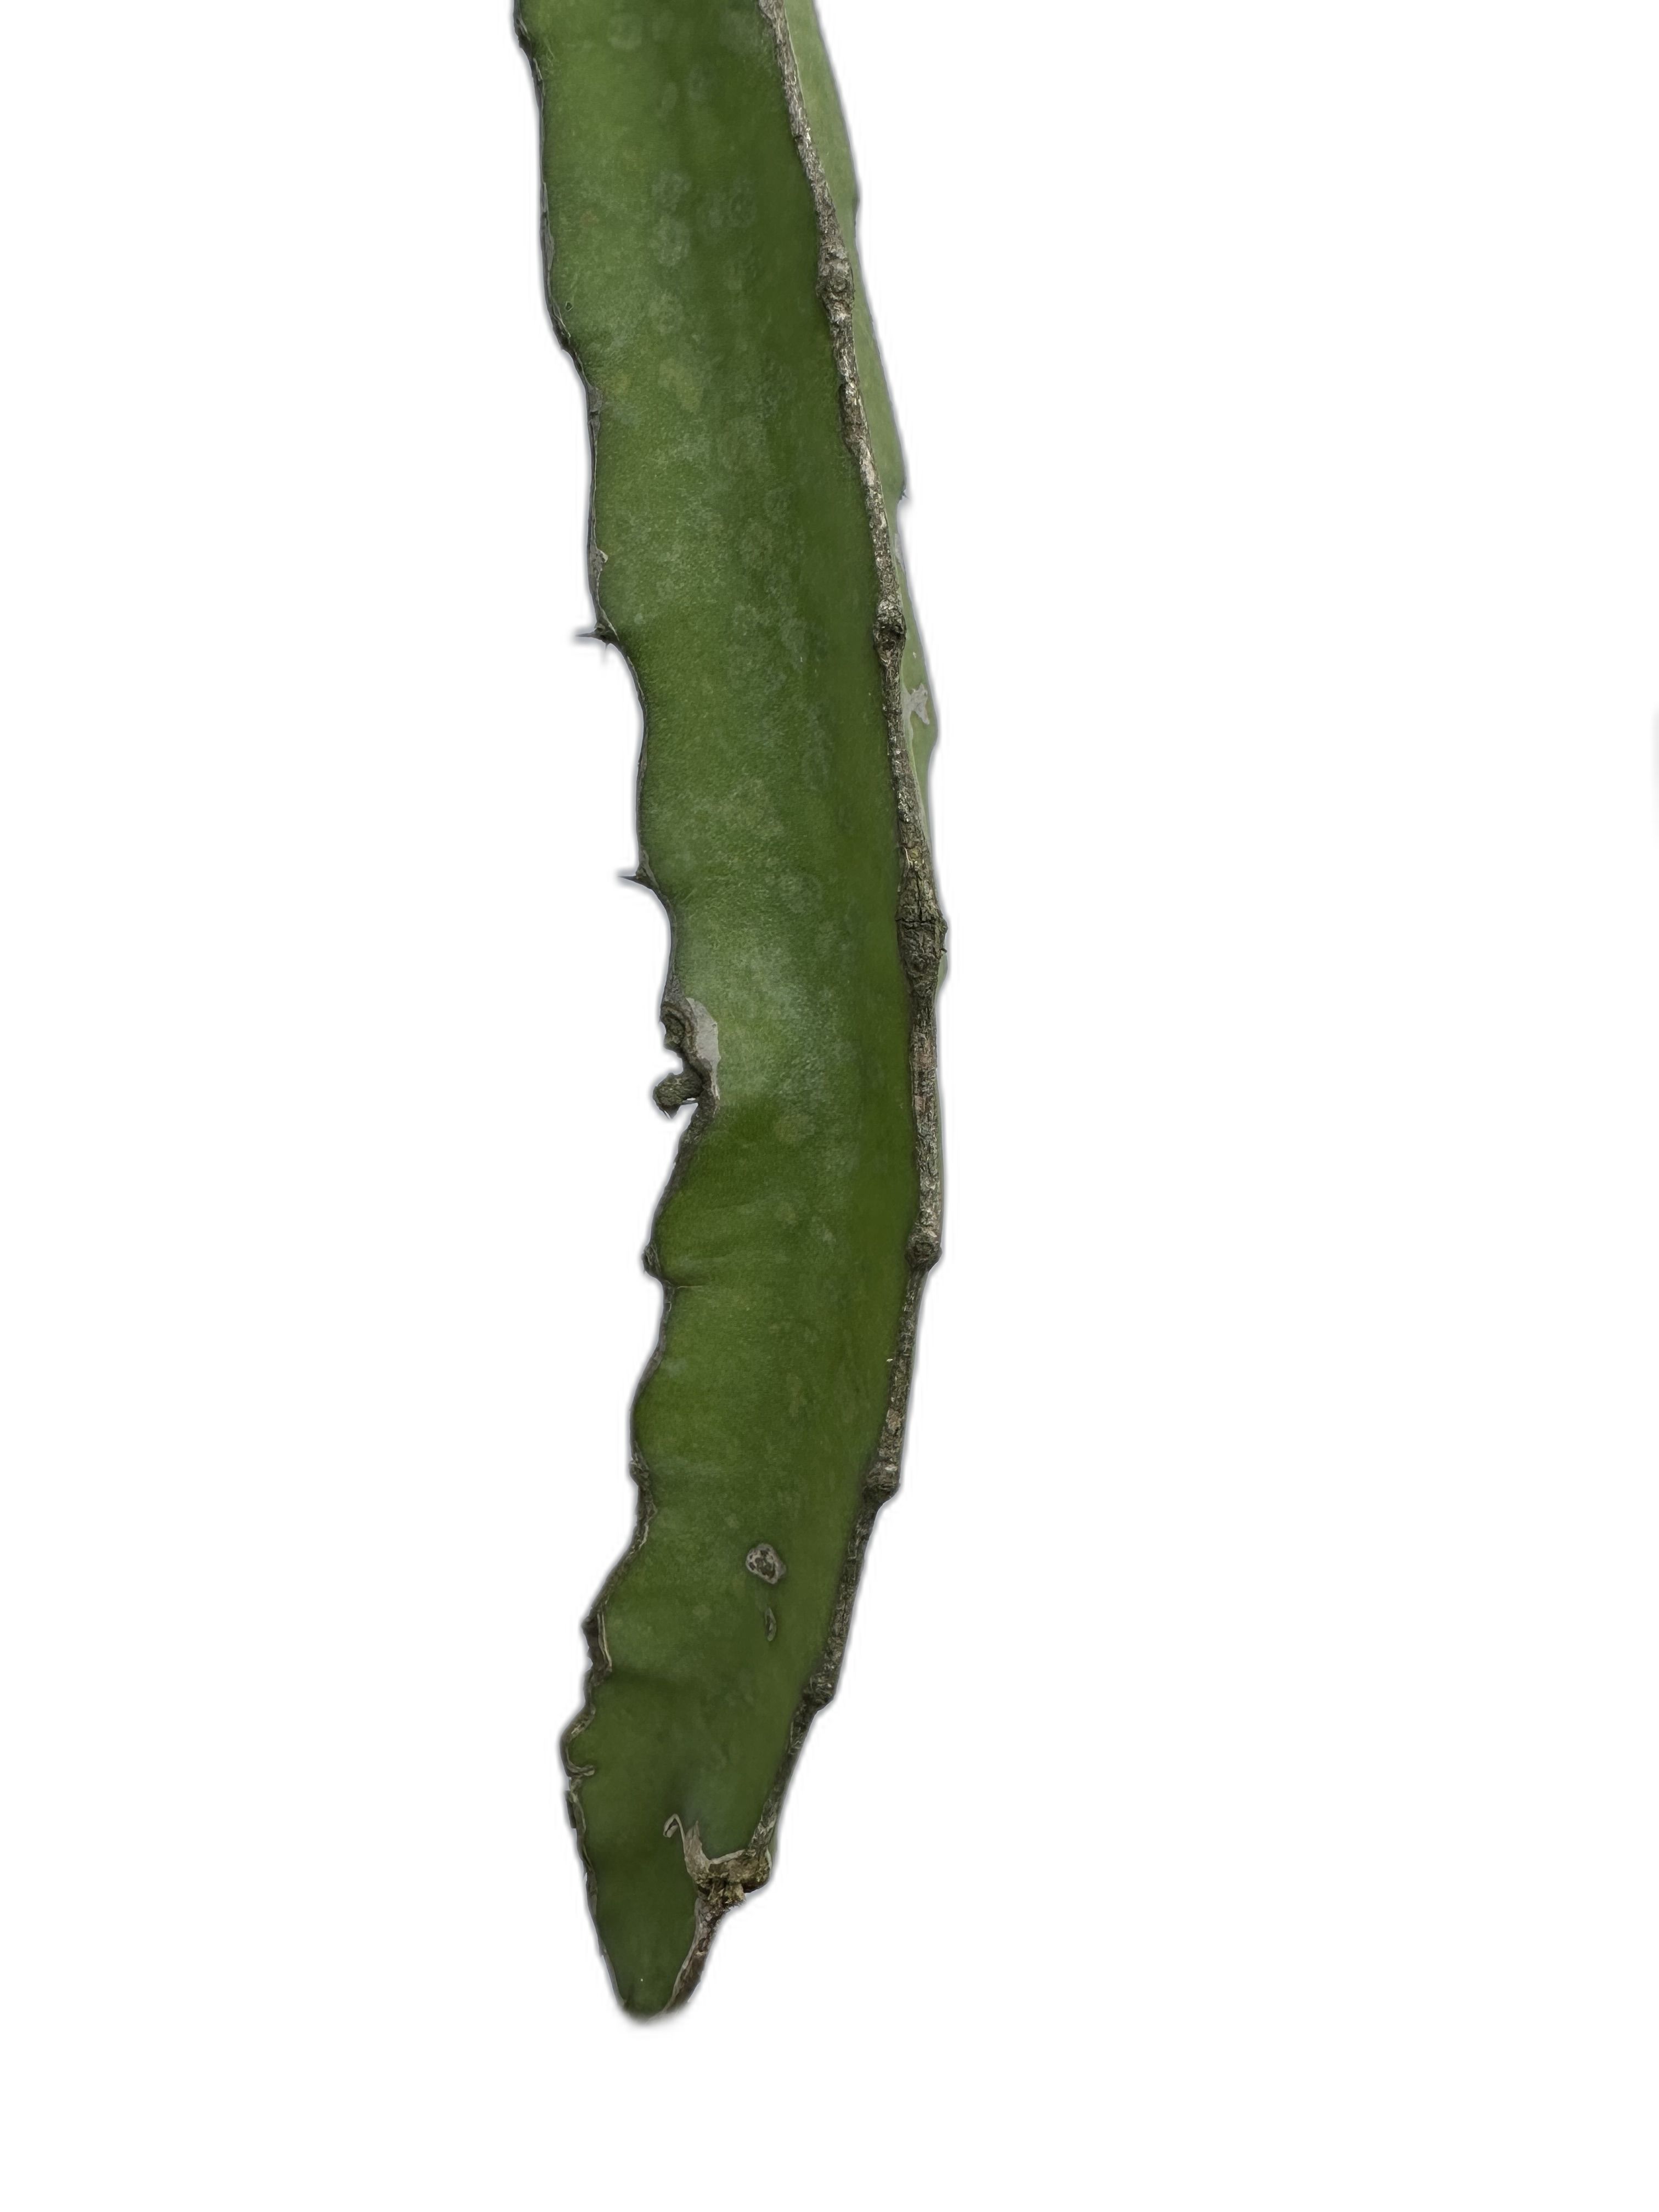
Label: Good leaf